Clarence Sasser

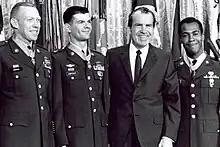
SP5 Clarence Sasser (extreme right) receiving his Medal of Honor from President Nixon.

Sasser was awarded the Medal of Honor by President Richard M. Nixon in a joint ceremony along with two other Medal of Honor recipients: Joe Hooper and Fred Zabitosky.